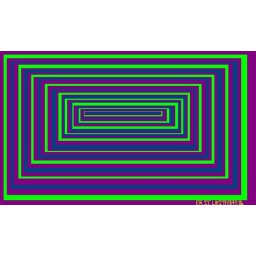
A study in pruple green and blue